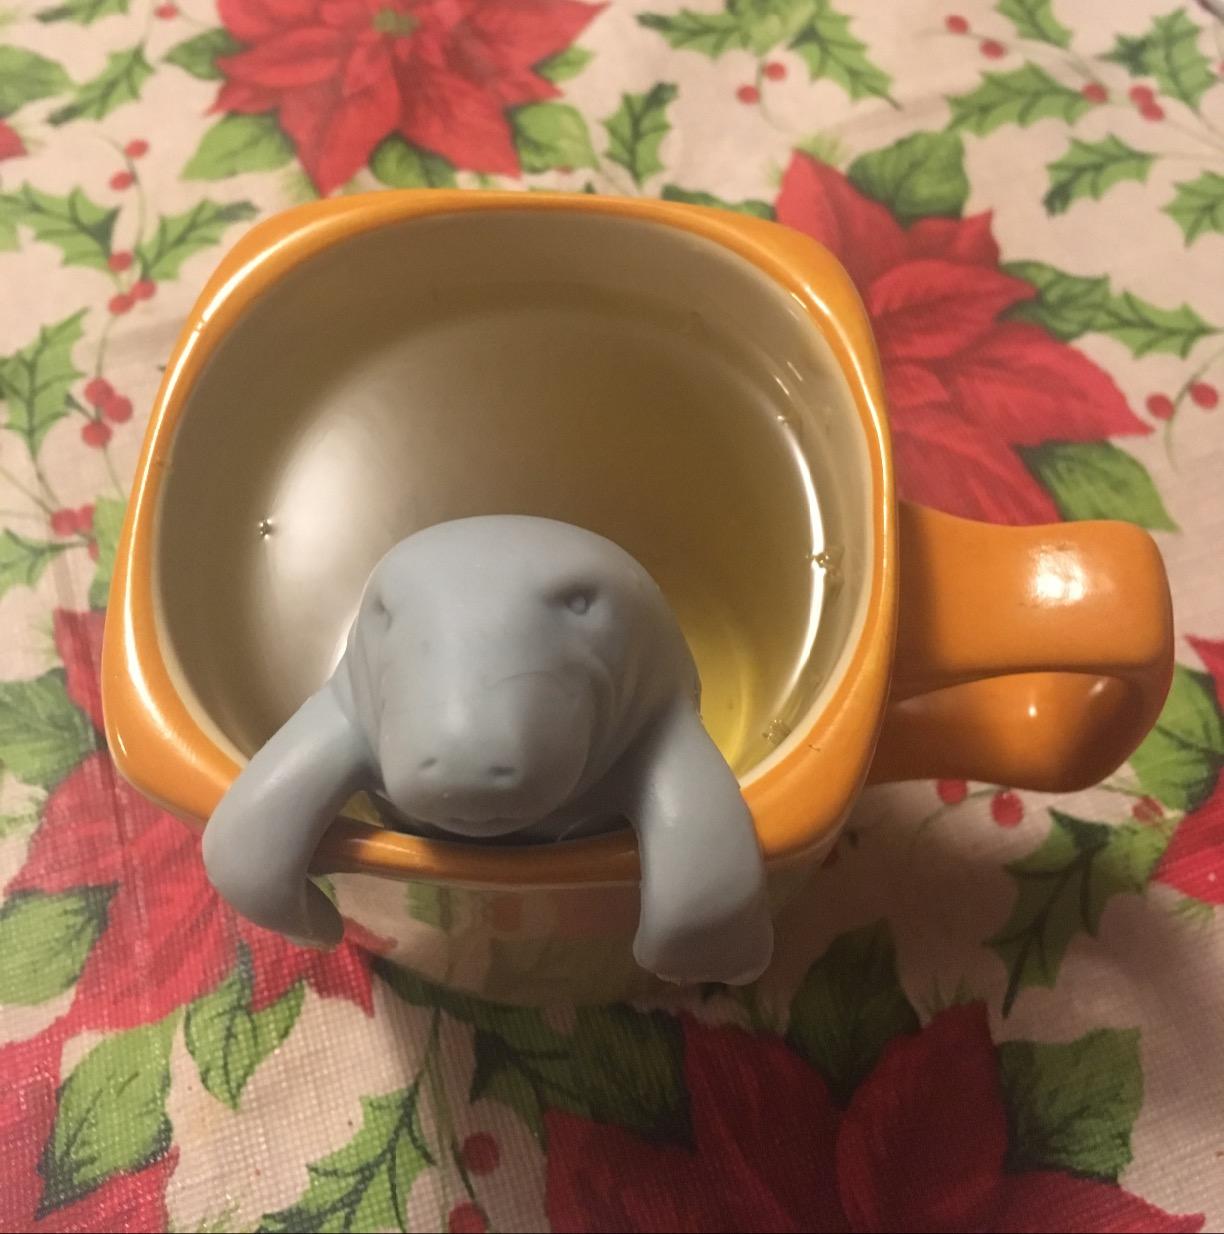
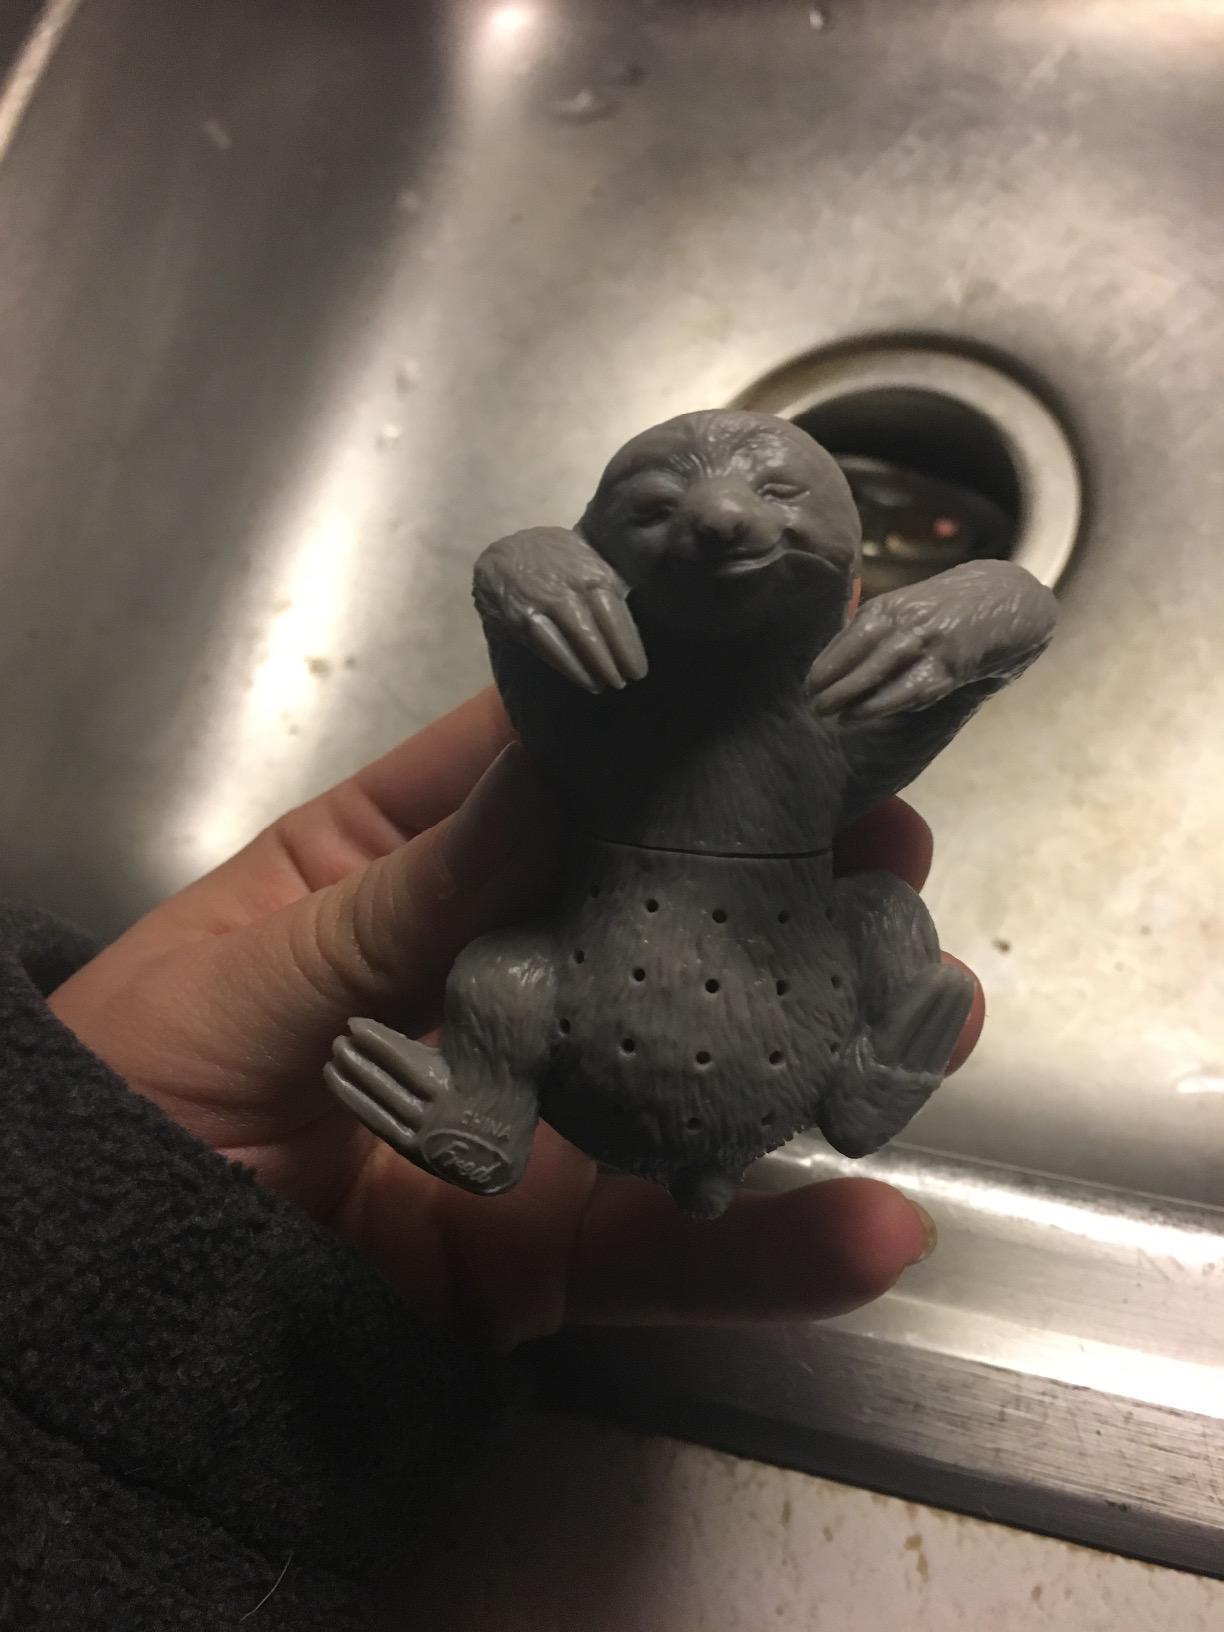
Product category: items_tea
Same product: no